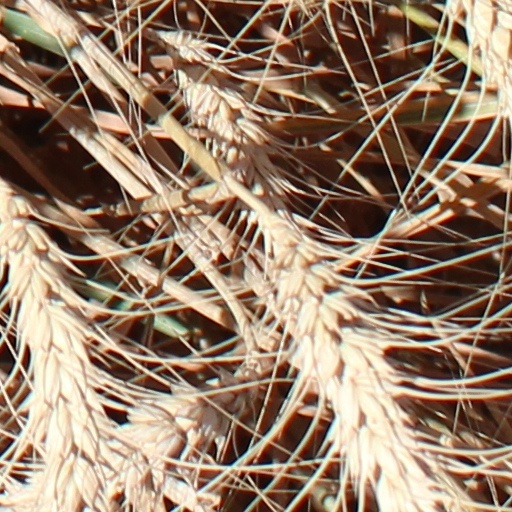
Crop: wheat